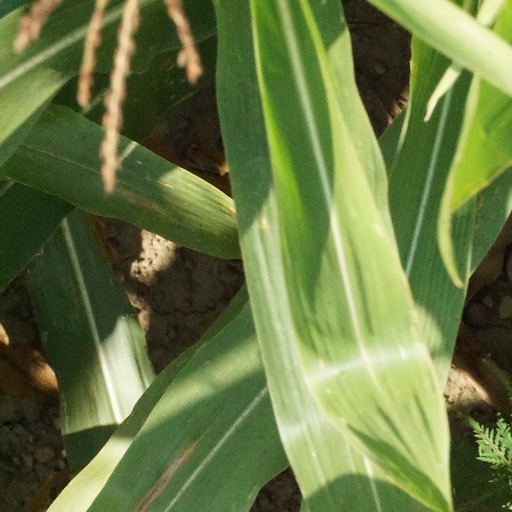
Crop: maize; corn